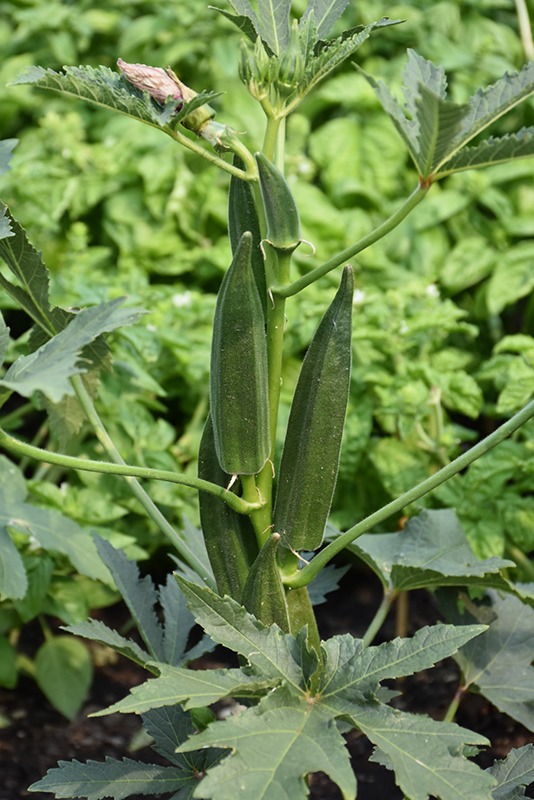
Label: Over-mature